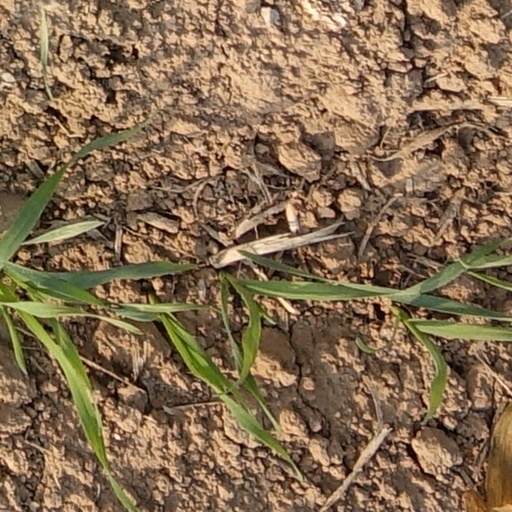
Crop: wheat